Xiulin, Hualien

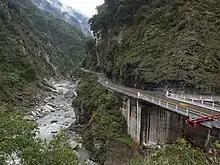
The Central Cross-Island Highway

Xiulin Township / Sioulin Township is a mountain indigenous township of Hualien County, Taiwan. It is located northwest of Hualien City, and is the largest township in Taiwan by area (1,641.86 km²) with 9 villages. It has a population of 17,068, most of which are the indigenous Taroko people.